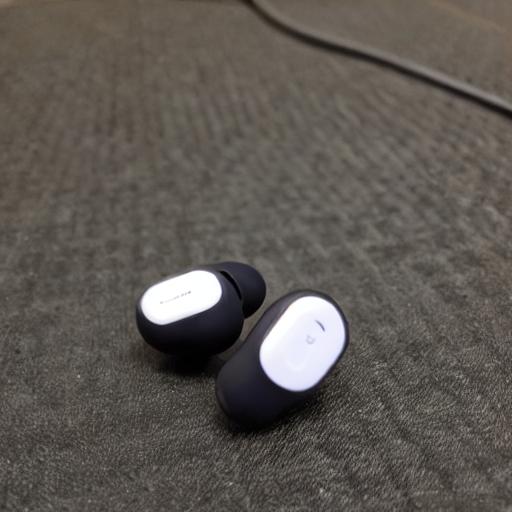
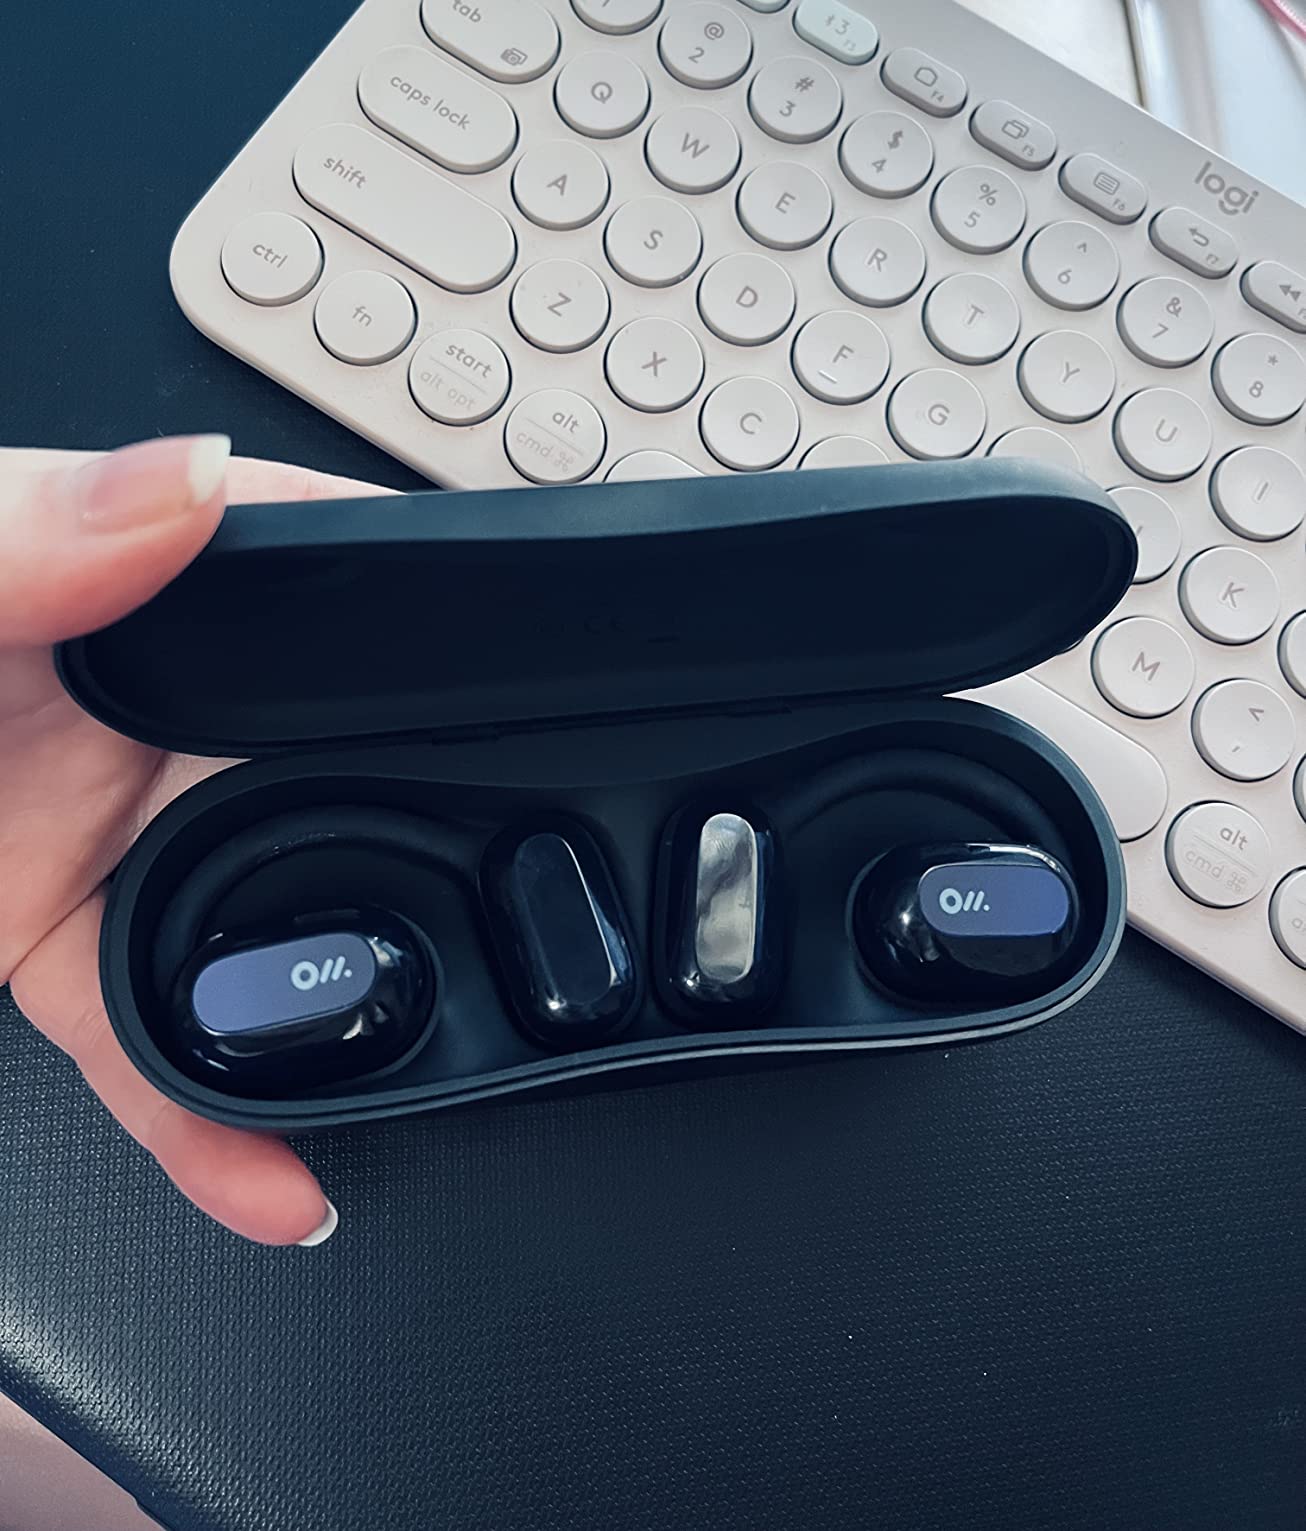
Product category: earbuds
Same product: no